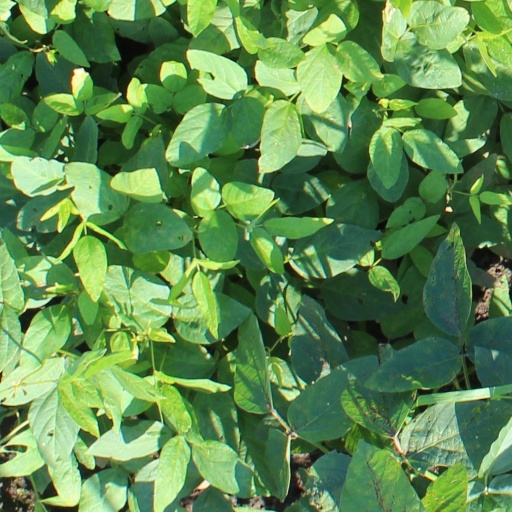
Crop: soybean